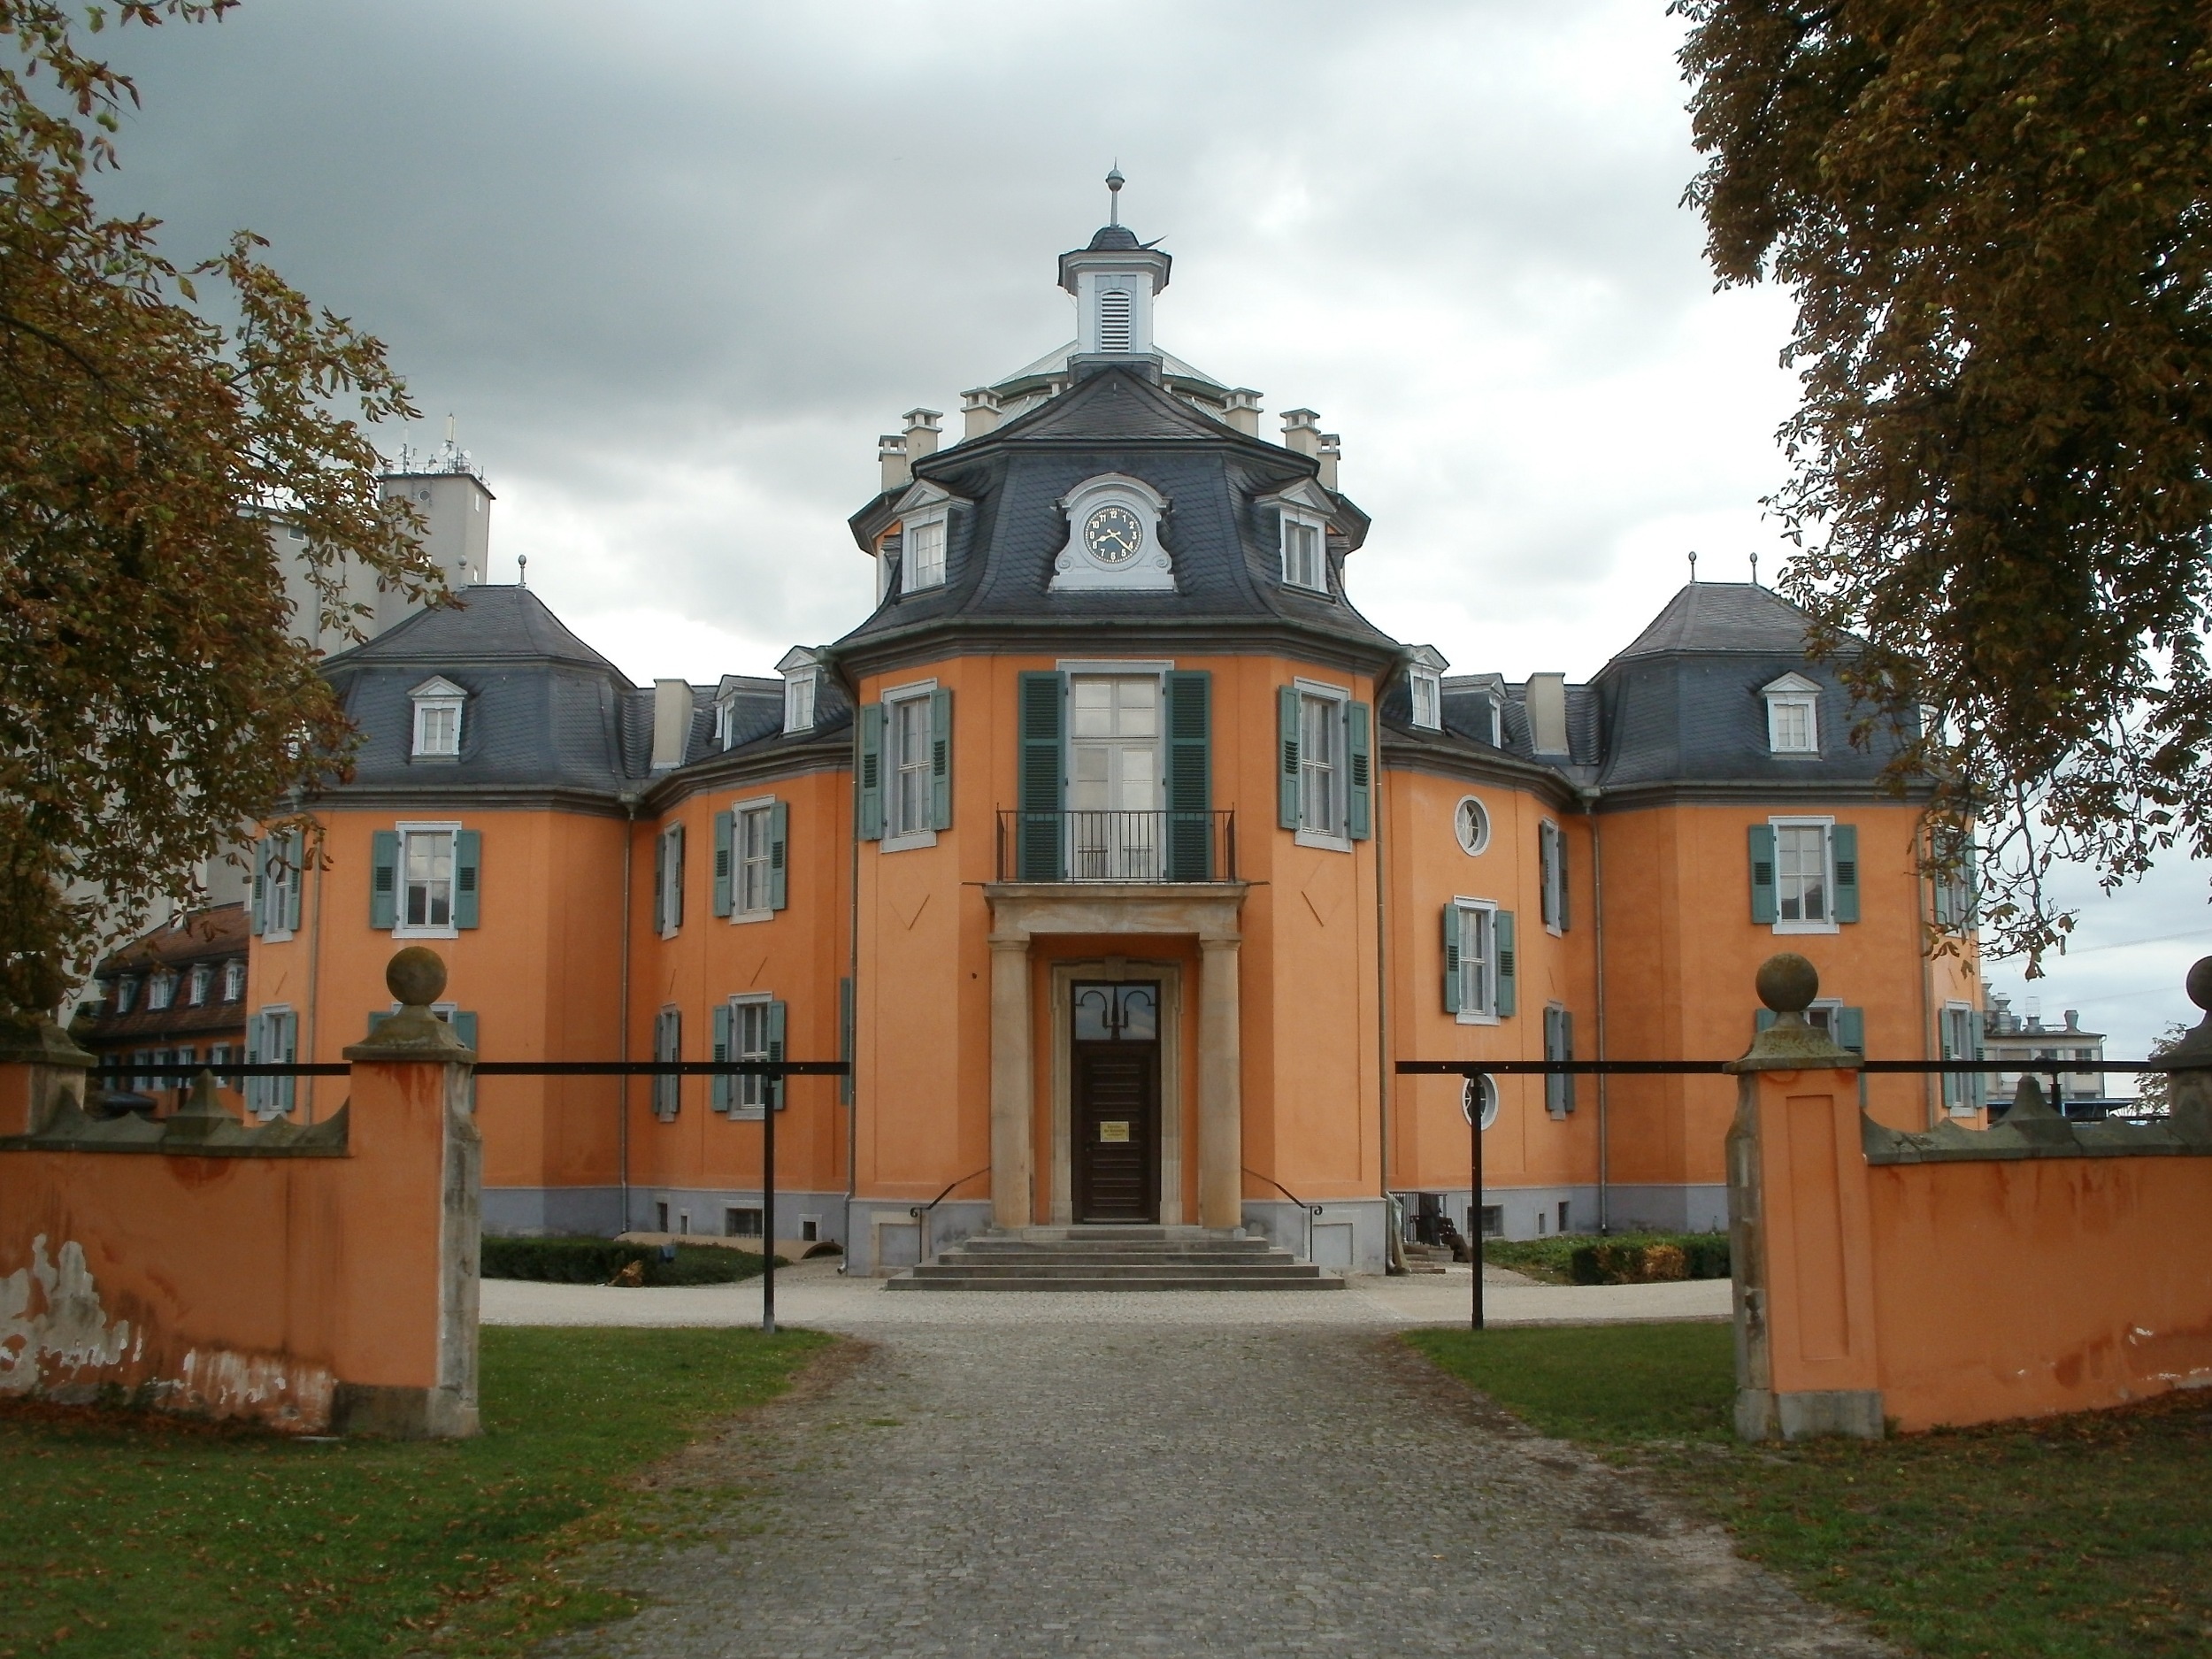
architecture, town, building, chateau, palace, old, monument, europe, entrance, facade, church, chapel, exterior, historic, place of worship, shrine, synagogue, front, estate, hermitage, yard, waghaeusel